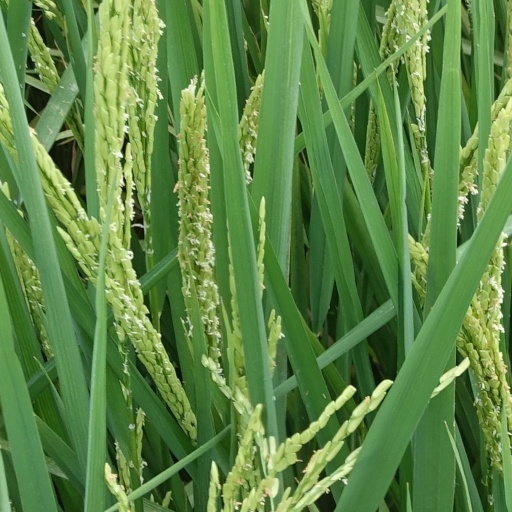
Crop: rice